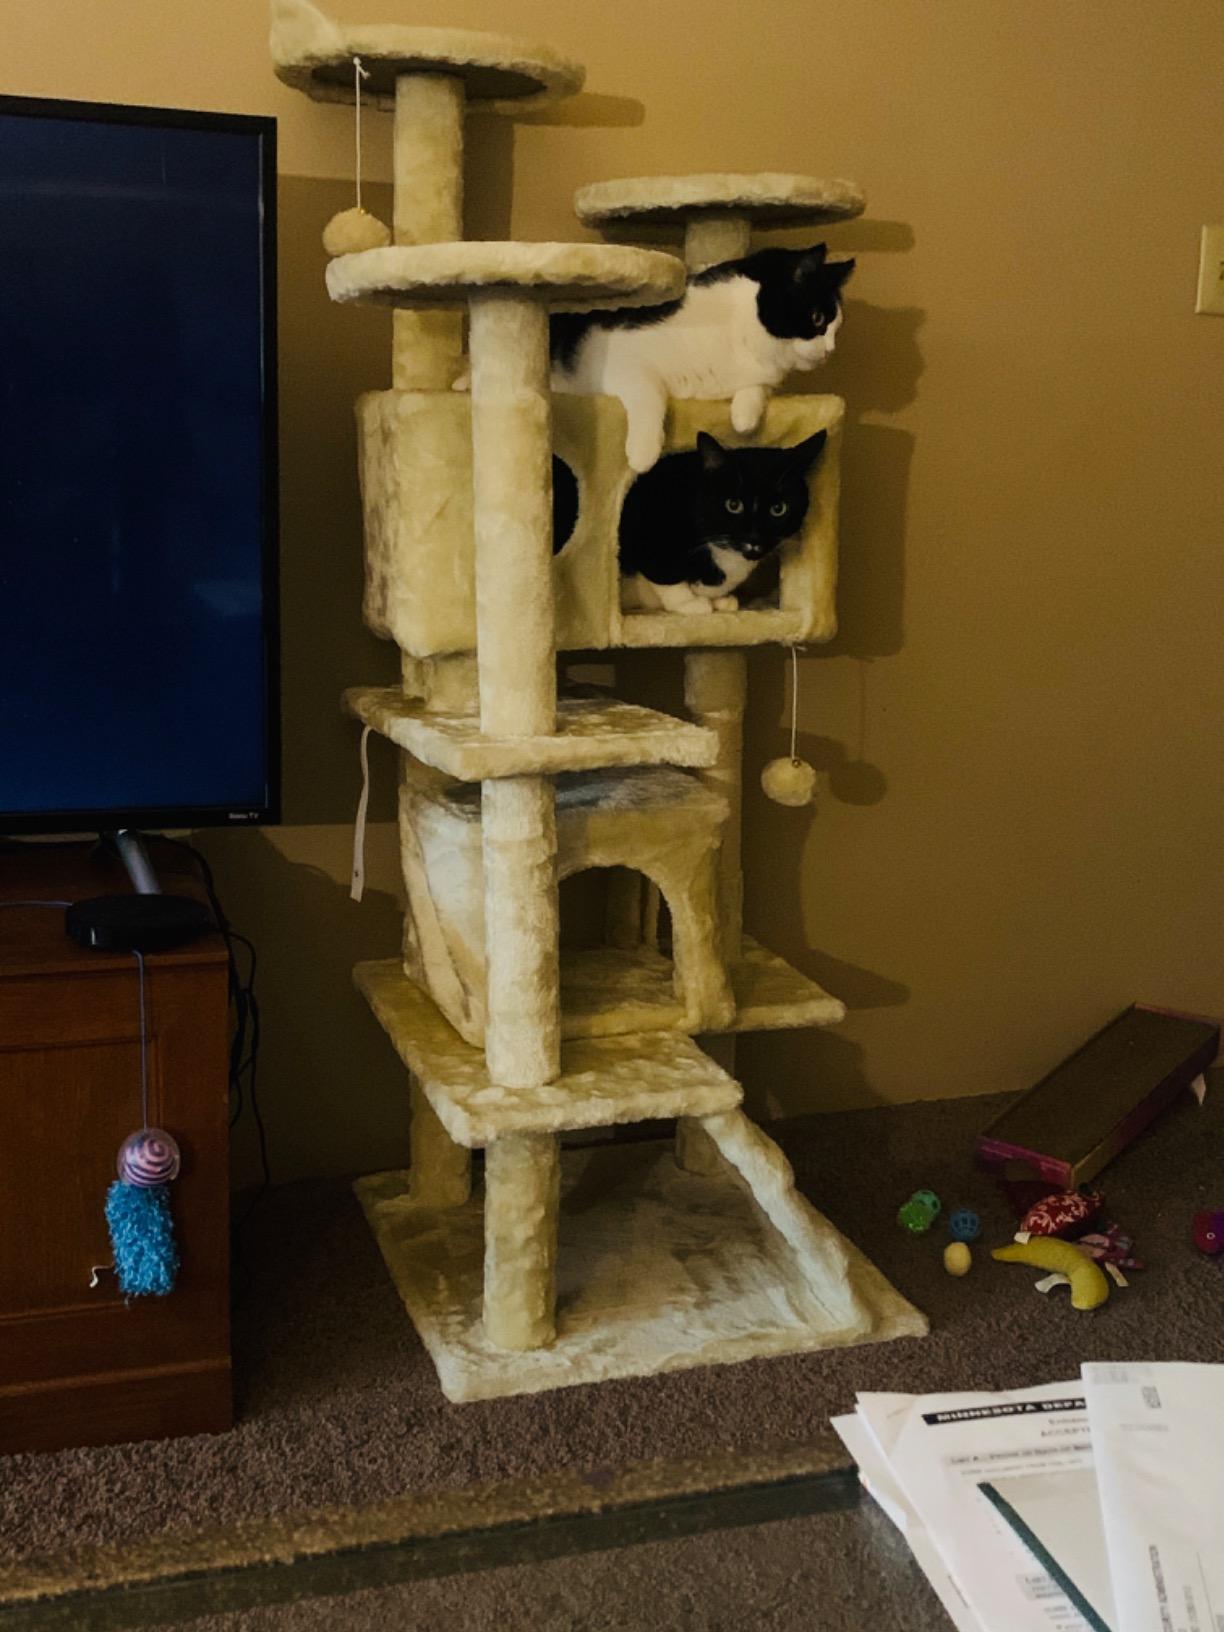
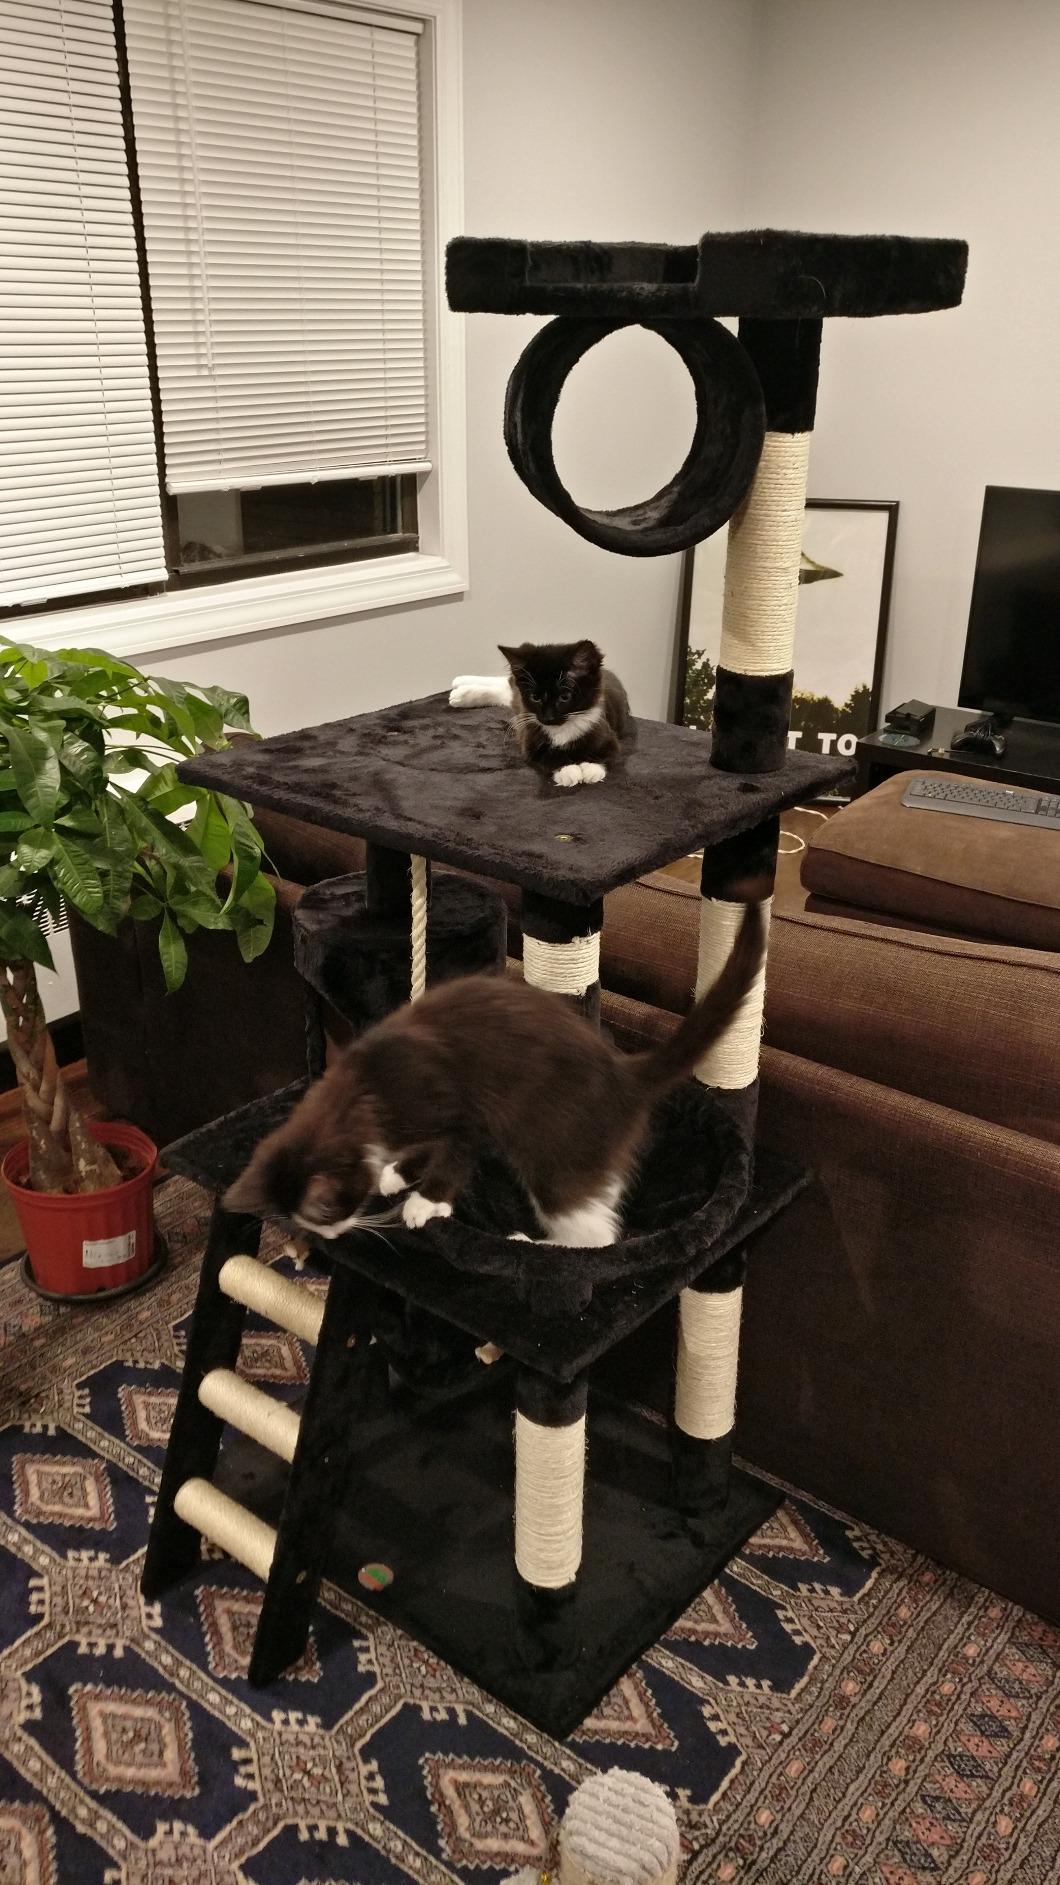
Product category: items_cat tree
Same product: no